By Royal Command

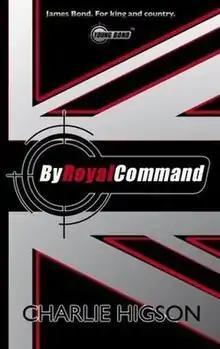
Hardback cover

By Royal Command is the fifth novel in the Young Bond series depicting Ian Fleming's superspy James Bond as a teenager in the 1930s. The novel, written by Charlie Higson, takes place in 1934 and see James at the age of fourteen. Locations include The Alps (Kitzbühel), England, France, Lisbon, and Vienna.